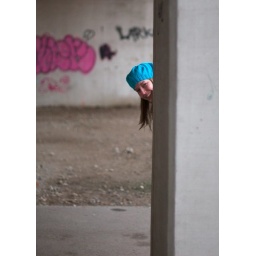
you never see a ninja in a bright blue hat